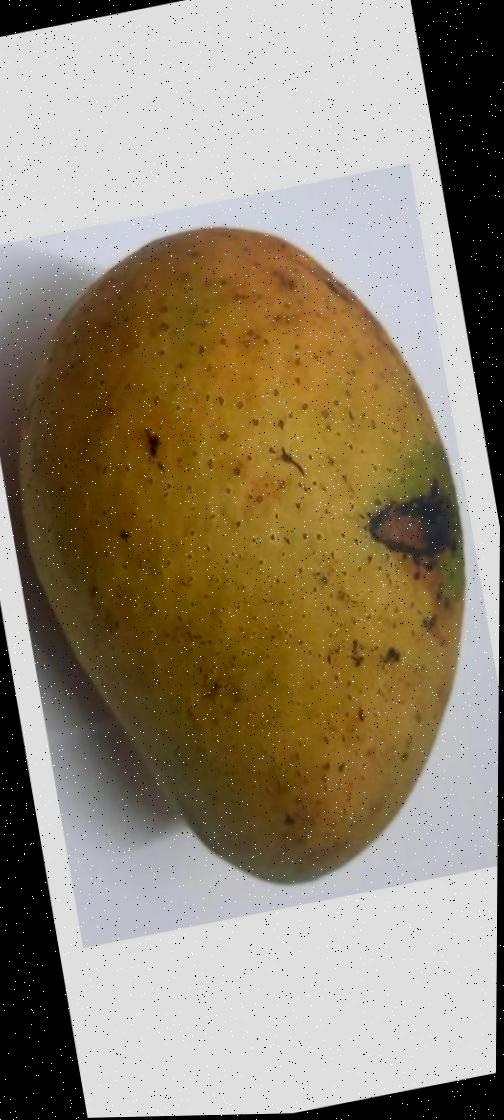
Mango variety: Ashshina Classic